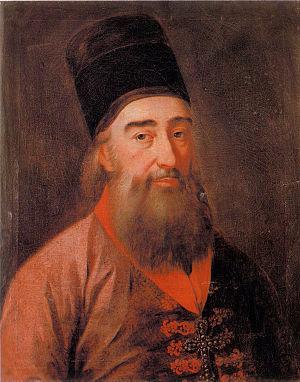
L'éparchie de Gornji Karlovac est une circonscription de l'Église orthodoxe serbe. Elle a son siège à Karlovac et, en 2016, elle a à sa tête l'évêque Gerasim.